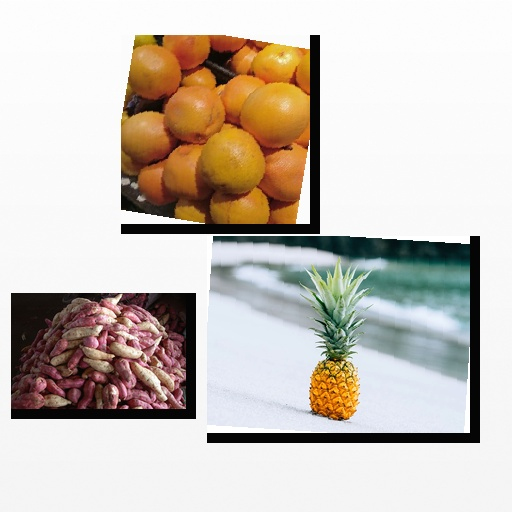
Food items: sweet_potato, pineapple, red_grapefruit